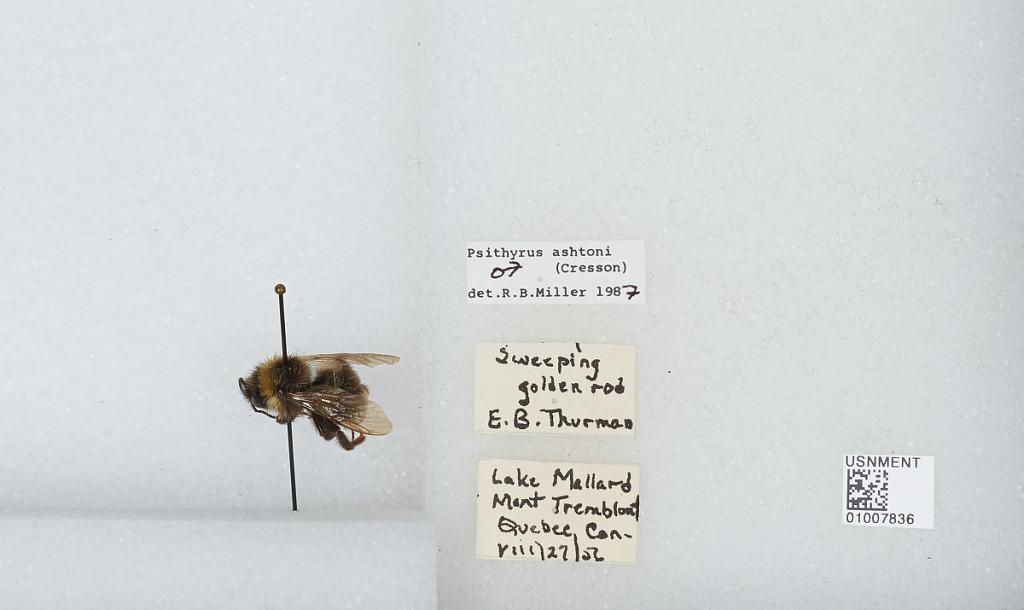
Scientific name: Bombus (Psithyrus) ashtoni (Cresson)
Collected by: E. Thurman
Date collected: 1956-8-27
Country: Canada
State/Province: Quebec
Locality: Lake Mallard Mont Tremblant
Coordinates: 46.3071, -74.5558
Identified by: Miller, R. B.